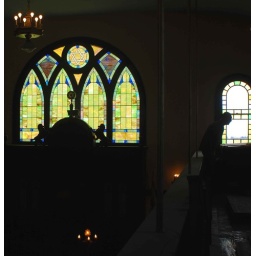
View of the restored stained glass window in Etz Chaim Synagogue, Portland, Maine. 2010.